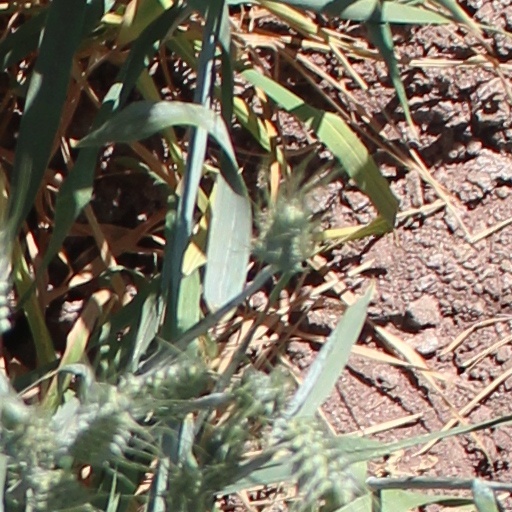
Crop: wheat